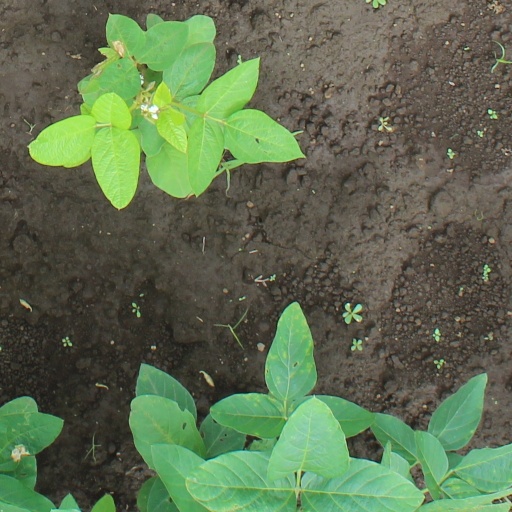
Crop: soybean